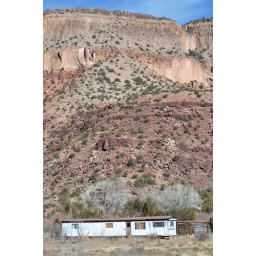
Abaondoned looking trailer house in canyon